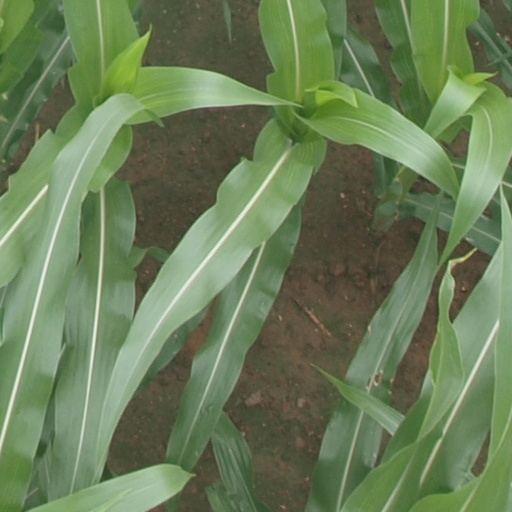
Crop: maize; corn